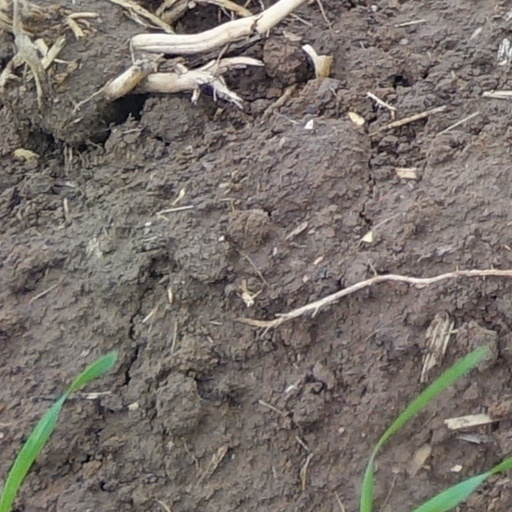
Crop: wheat